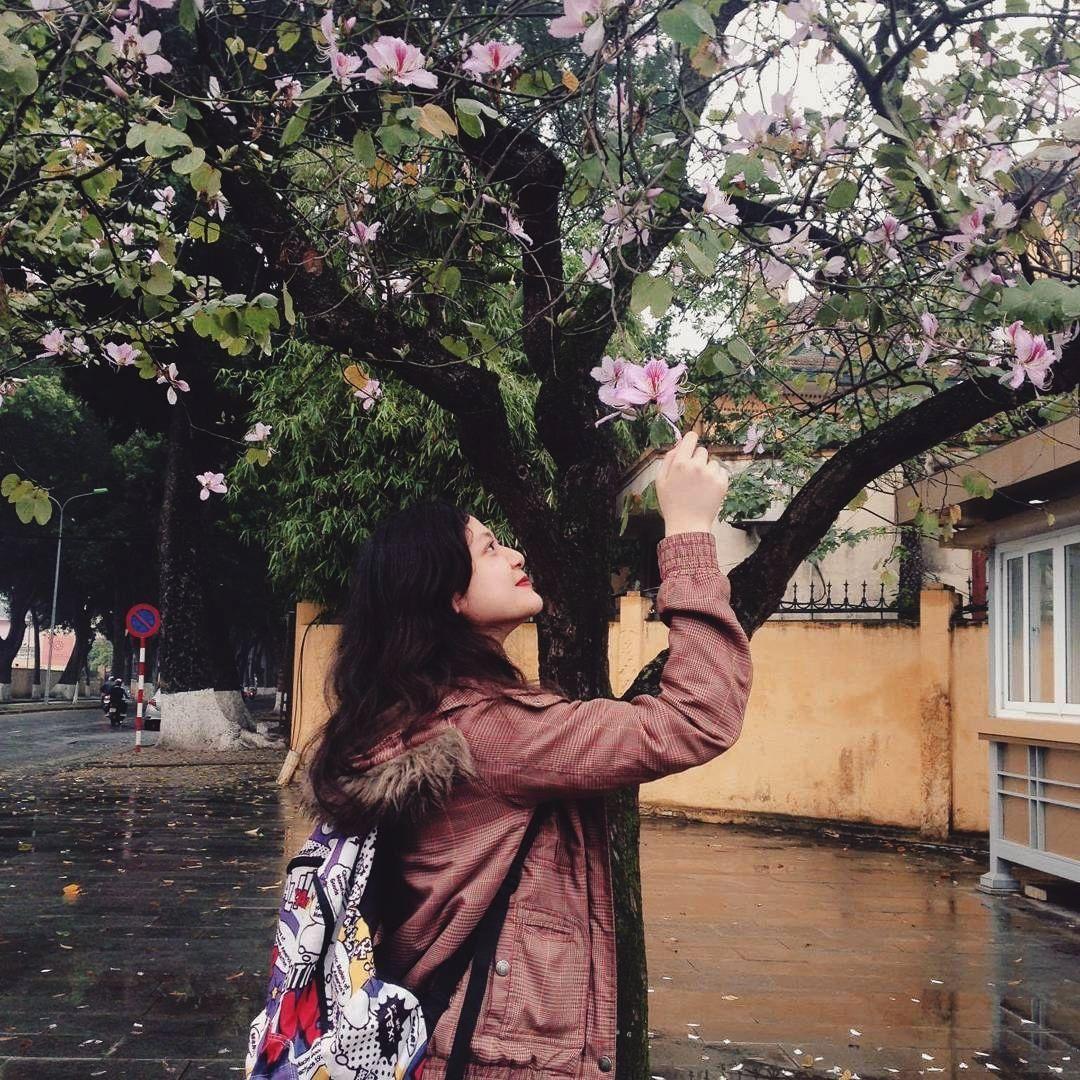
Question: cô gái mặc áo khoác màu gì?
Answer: màu nâu